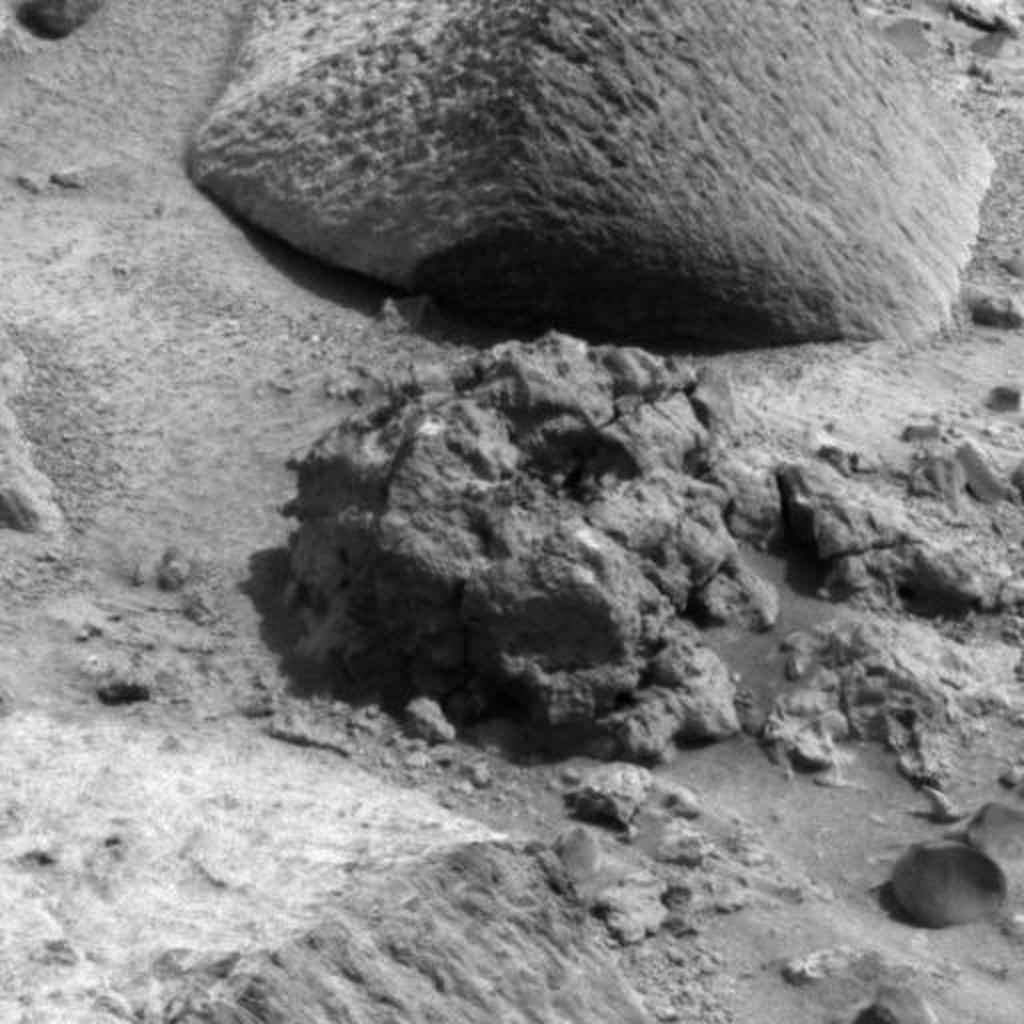
Surface features visible: Rock Outcrops, Clasts, Rock (Round Features), Soil, Nearby Surface